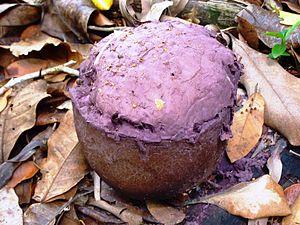
Aucune garantie d'exactitude ne peut être offerte par la liste contenue dans cet article.